Territorial Revival architecture

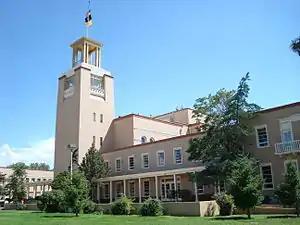
Bataan Memorial Building, Santa Fe

The term Territorial architecture describes a variety of architectural features and regional styles in use during the American territorial period, particularly the New Mexico Territory from about 1846 until 1900. Territorial architecture was defined by the incorporation of elements from classical architecture—pediments, columns, and copings—into buildings that otherwise made use of regional architectural elements and materials such as flat roofs, adobe bricks, and wooden porch posts.